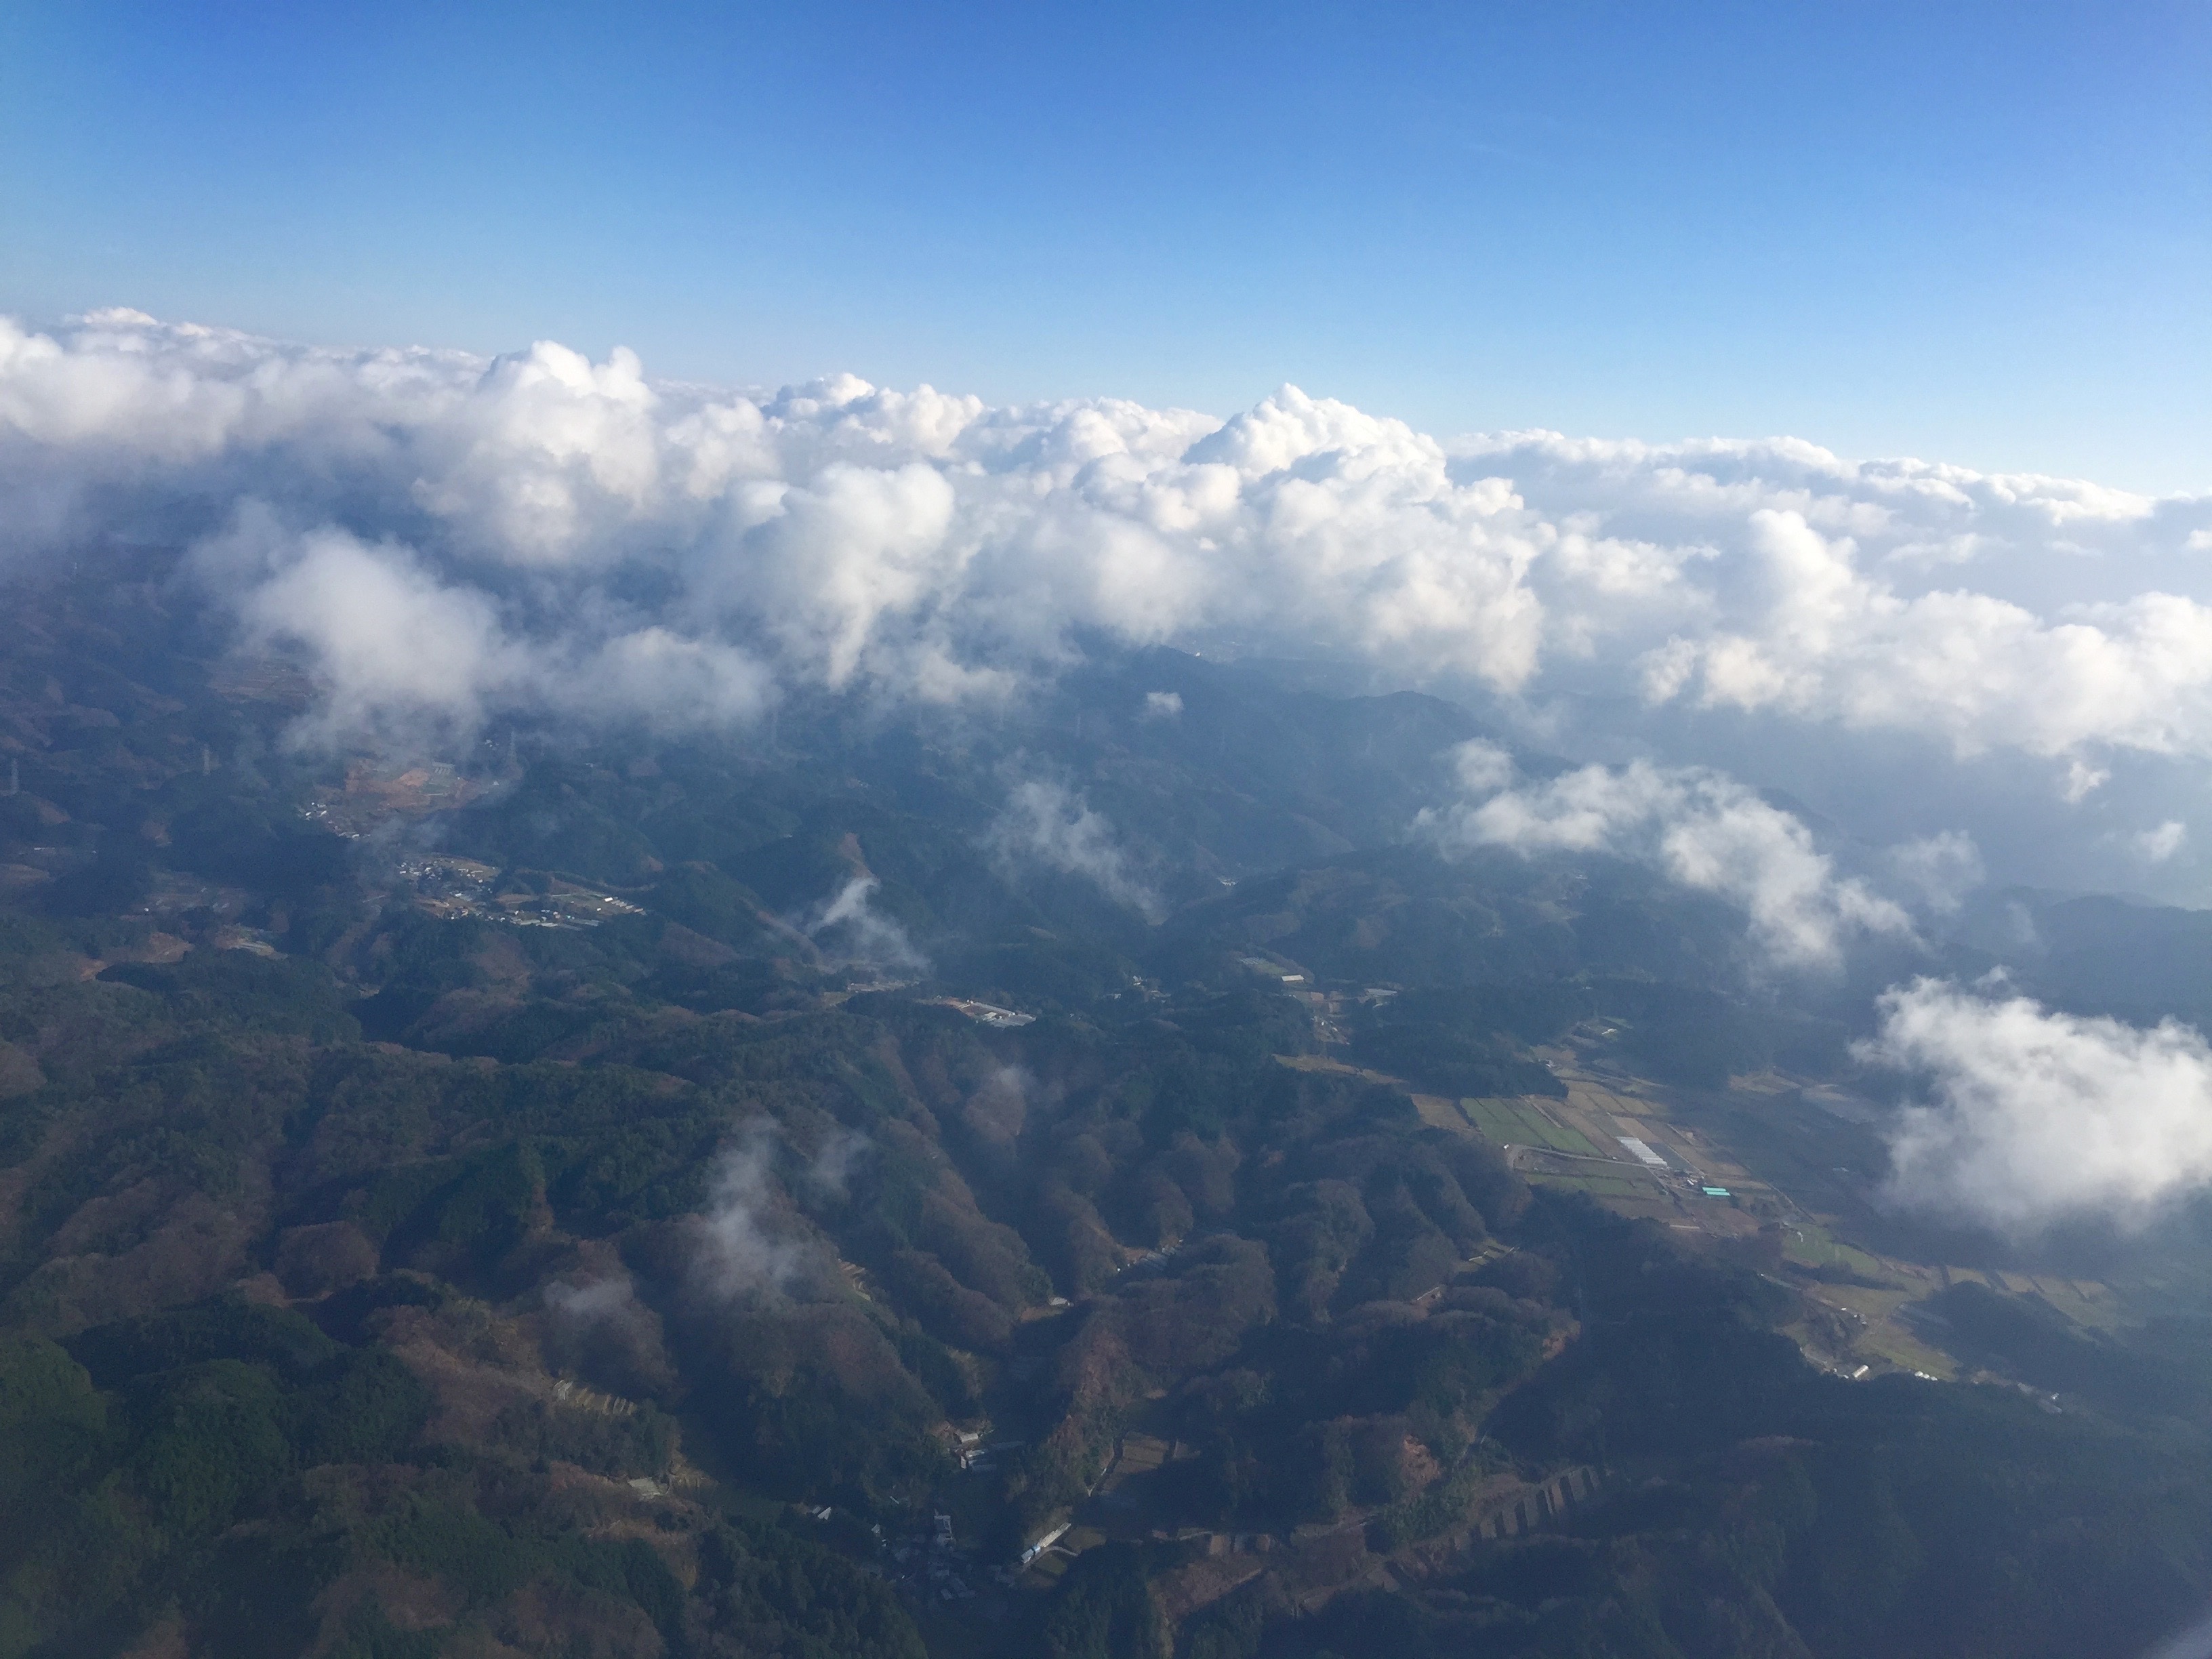
horizon, mountain, cloud, sky, sunlight, hill, atmosphere, mountain range, flight, cumulus, ridge, plain, summit, alps, plateau, aerial photography, meteorological phenomenon, atmospheric phenomenon, atmosphere of earth, mountainous landforms